Plurinational Electoral Organ

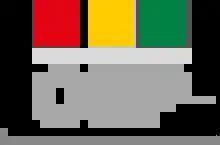
Logo of the Plurinational Electoral Organ (OEP)

The OEP consists of the 7-member Supreme Electoral Tribunal, the nine Departmental Electoral Tribunals, Electoral Judges, the anonymously selected Juries at Election Tables, and Electoral Notaries, as well as three operative branches. Its operations are mandated by the Constitution and regulated by the Electoral Regime Law (Law 026). The seat of the Organ and of the Supreme Electoral Tribunal are in La Paz; while the ruling MAS-IPSP party offered the headquarters to Sucre during the controversy over capital status during the 2006–07 Constituent Assembly, negotiations were inconclusive. In June 2010, the Bolivian Senate rejected calls from Chuquisaca parliamentarians to place the headquarters in Sucre.